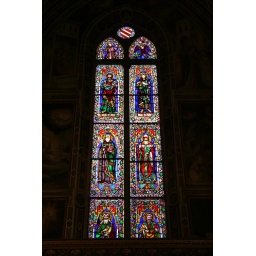
Stained glass window in Santa Croce